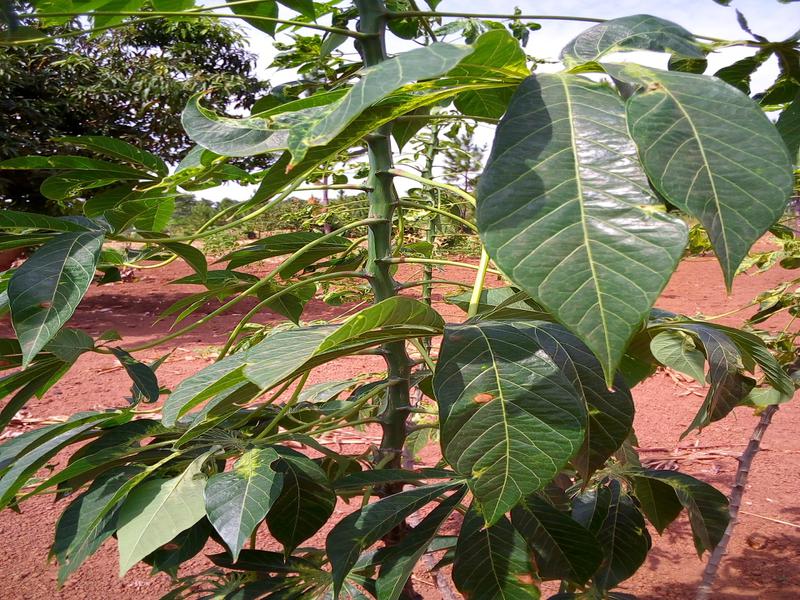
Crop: cassava
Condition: mosaic_disease